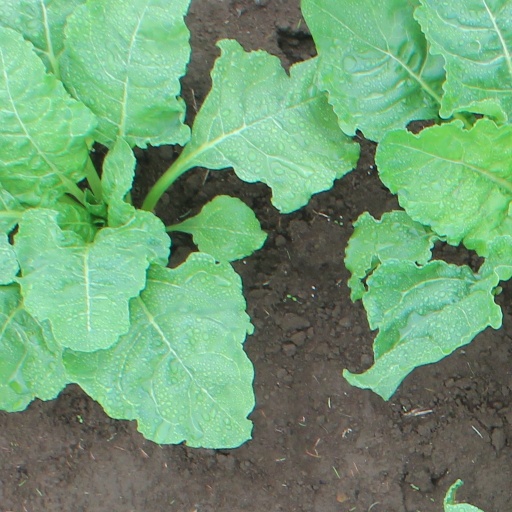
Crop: sugar beet